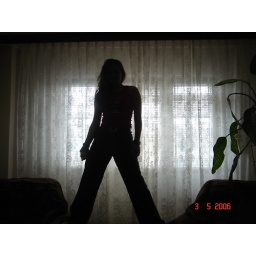
I'm in my friend's house I have an apple in my hand, my hair was longer back then....